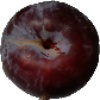
Label: Plum 1